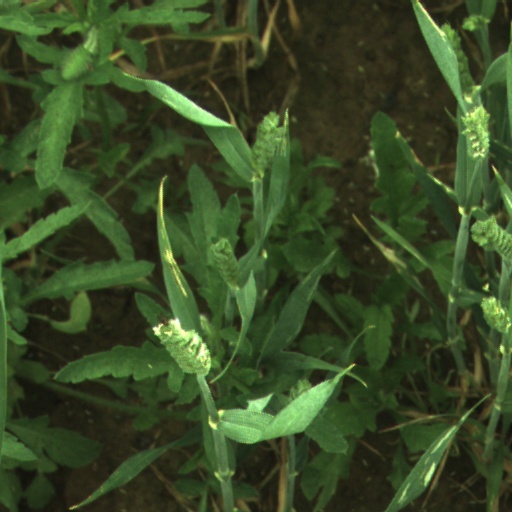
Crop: wheat